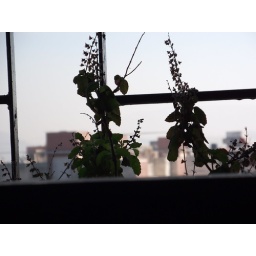
glass of worship every one keep in own house